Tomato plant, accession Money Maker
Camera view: tilt-top (135 deg); turntable rotation: 210 degrees
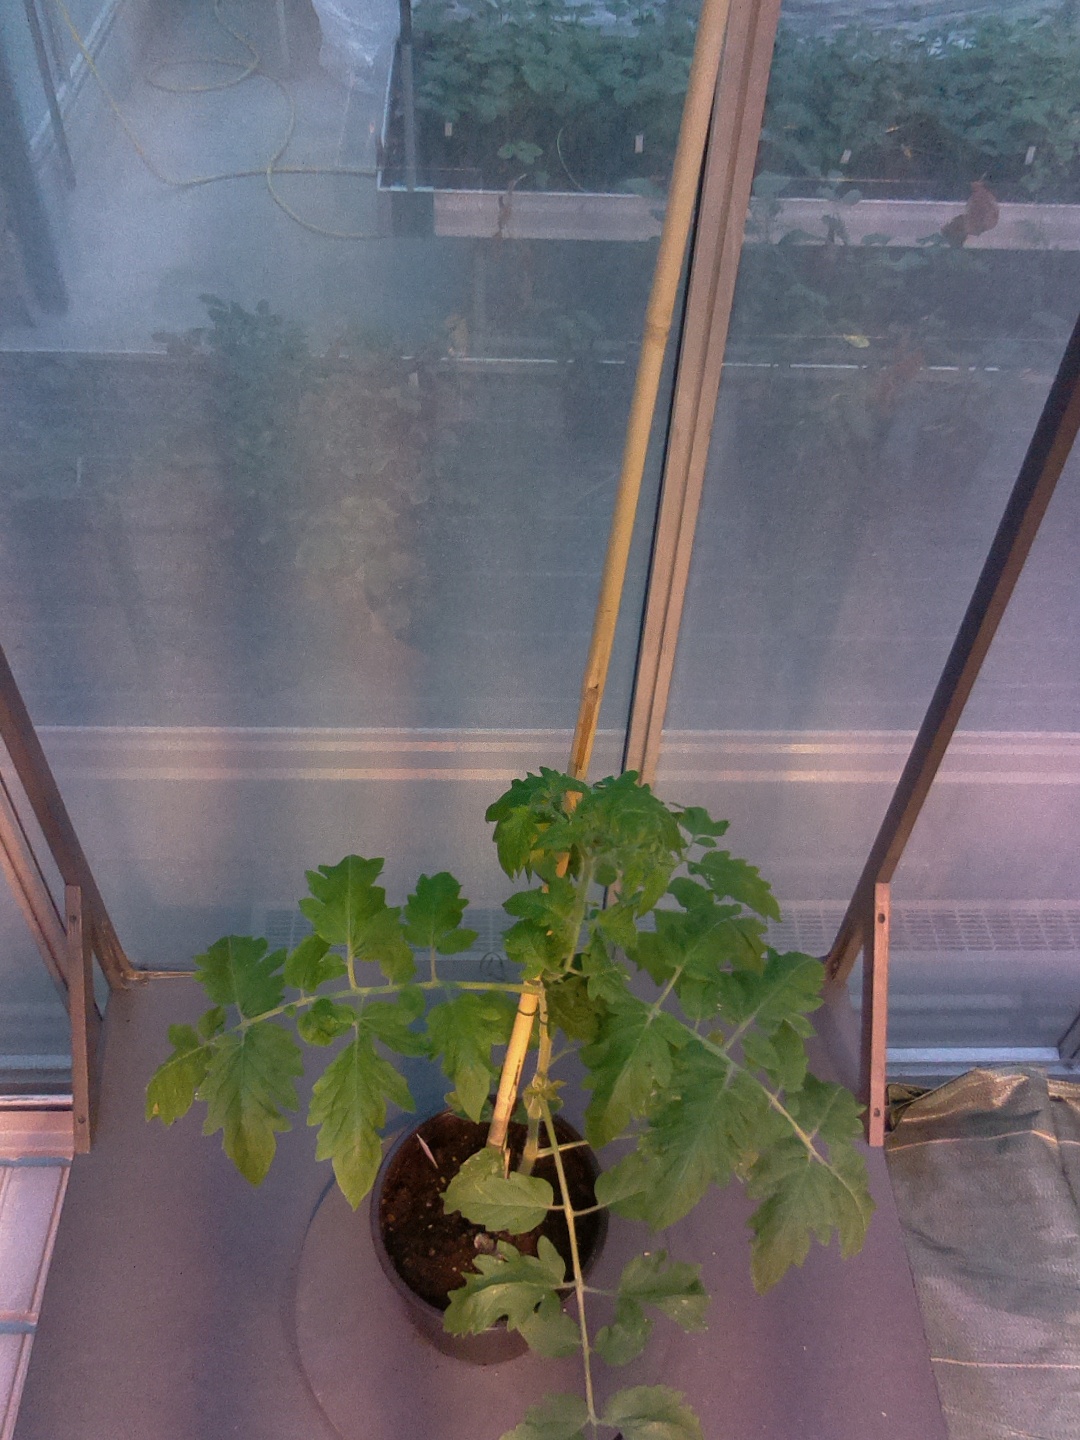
BBCH growth stage 51: First inflorence visible, visible closed flower bud